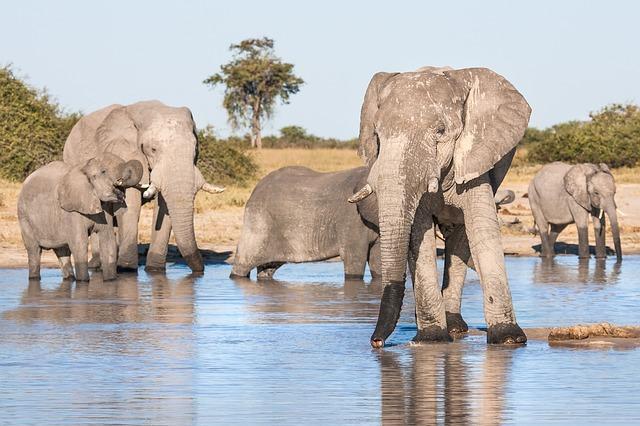
elephant